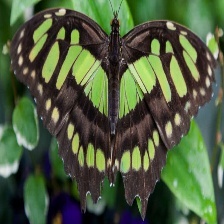
Species: MALACHITE